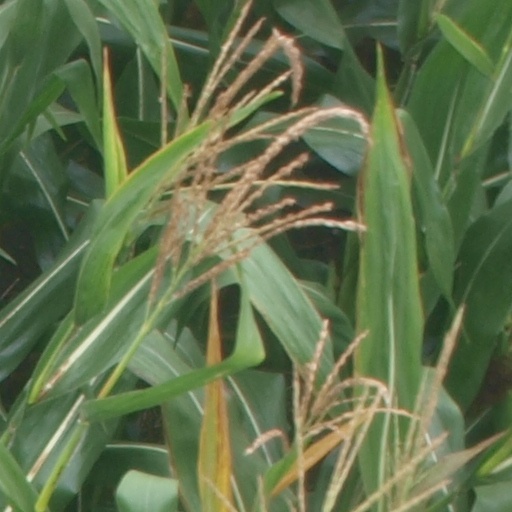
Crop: maize; corn